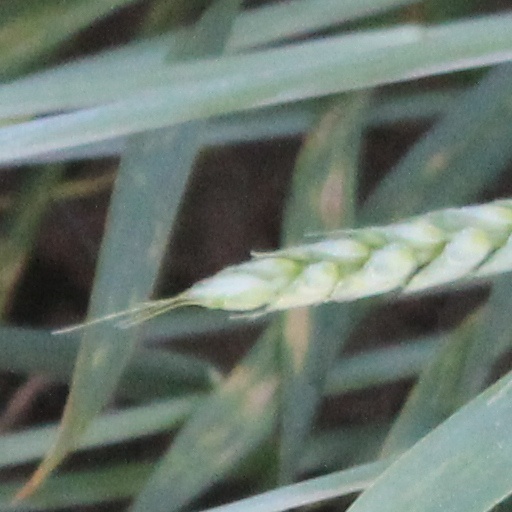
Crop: wheat